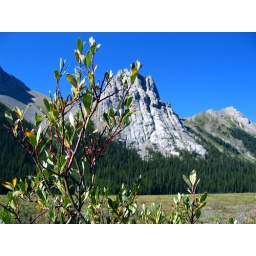
not a cloud in the sky